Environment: real
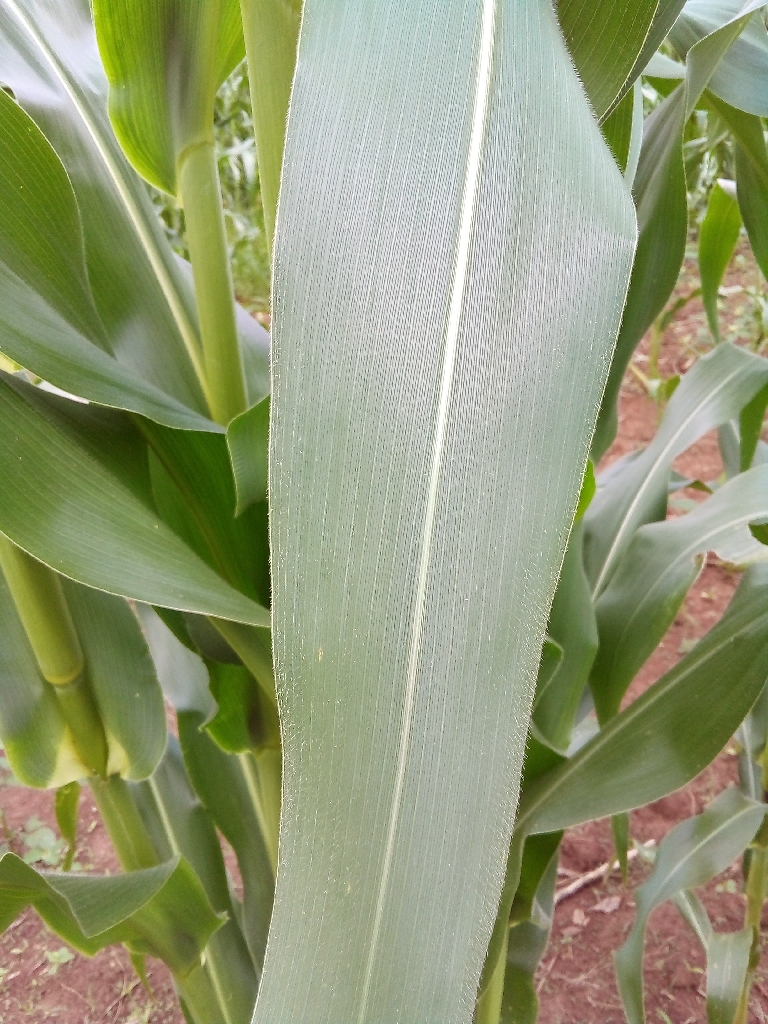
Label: healthy